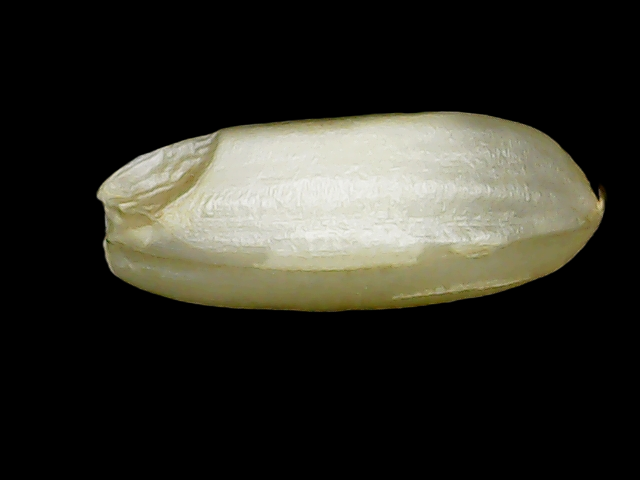
Rice variety: Binadhan10